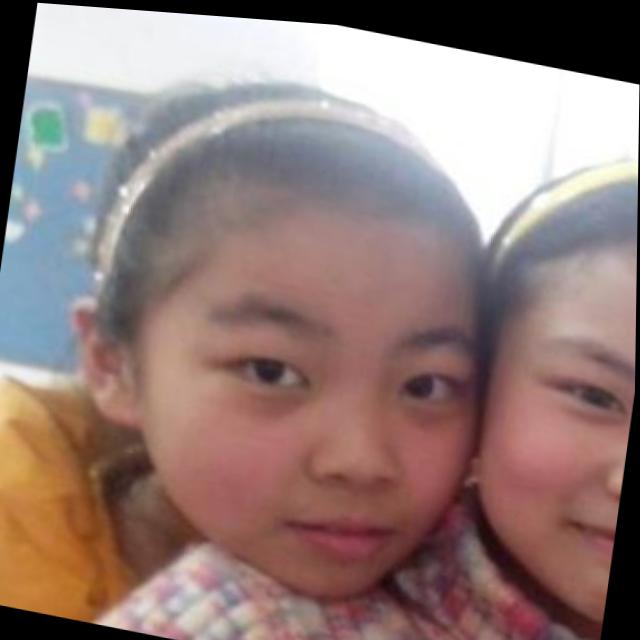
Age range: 0-12